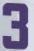
Number: 3